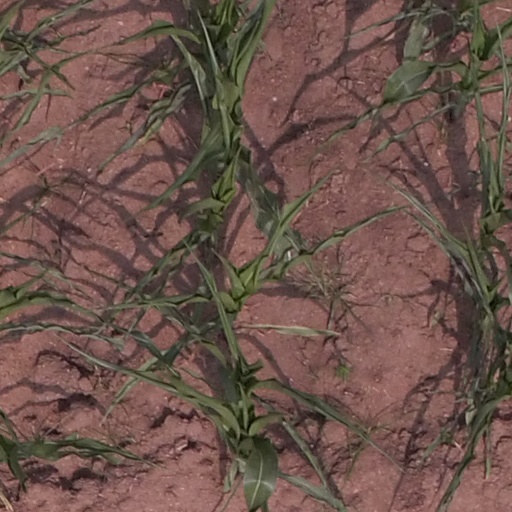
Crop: maize; corn